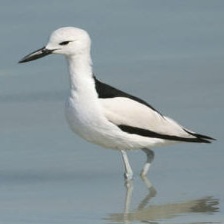
Species: CRAB PLOVER
Scientific name: DROMAS ARDEOLA